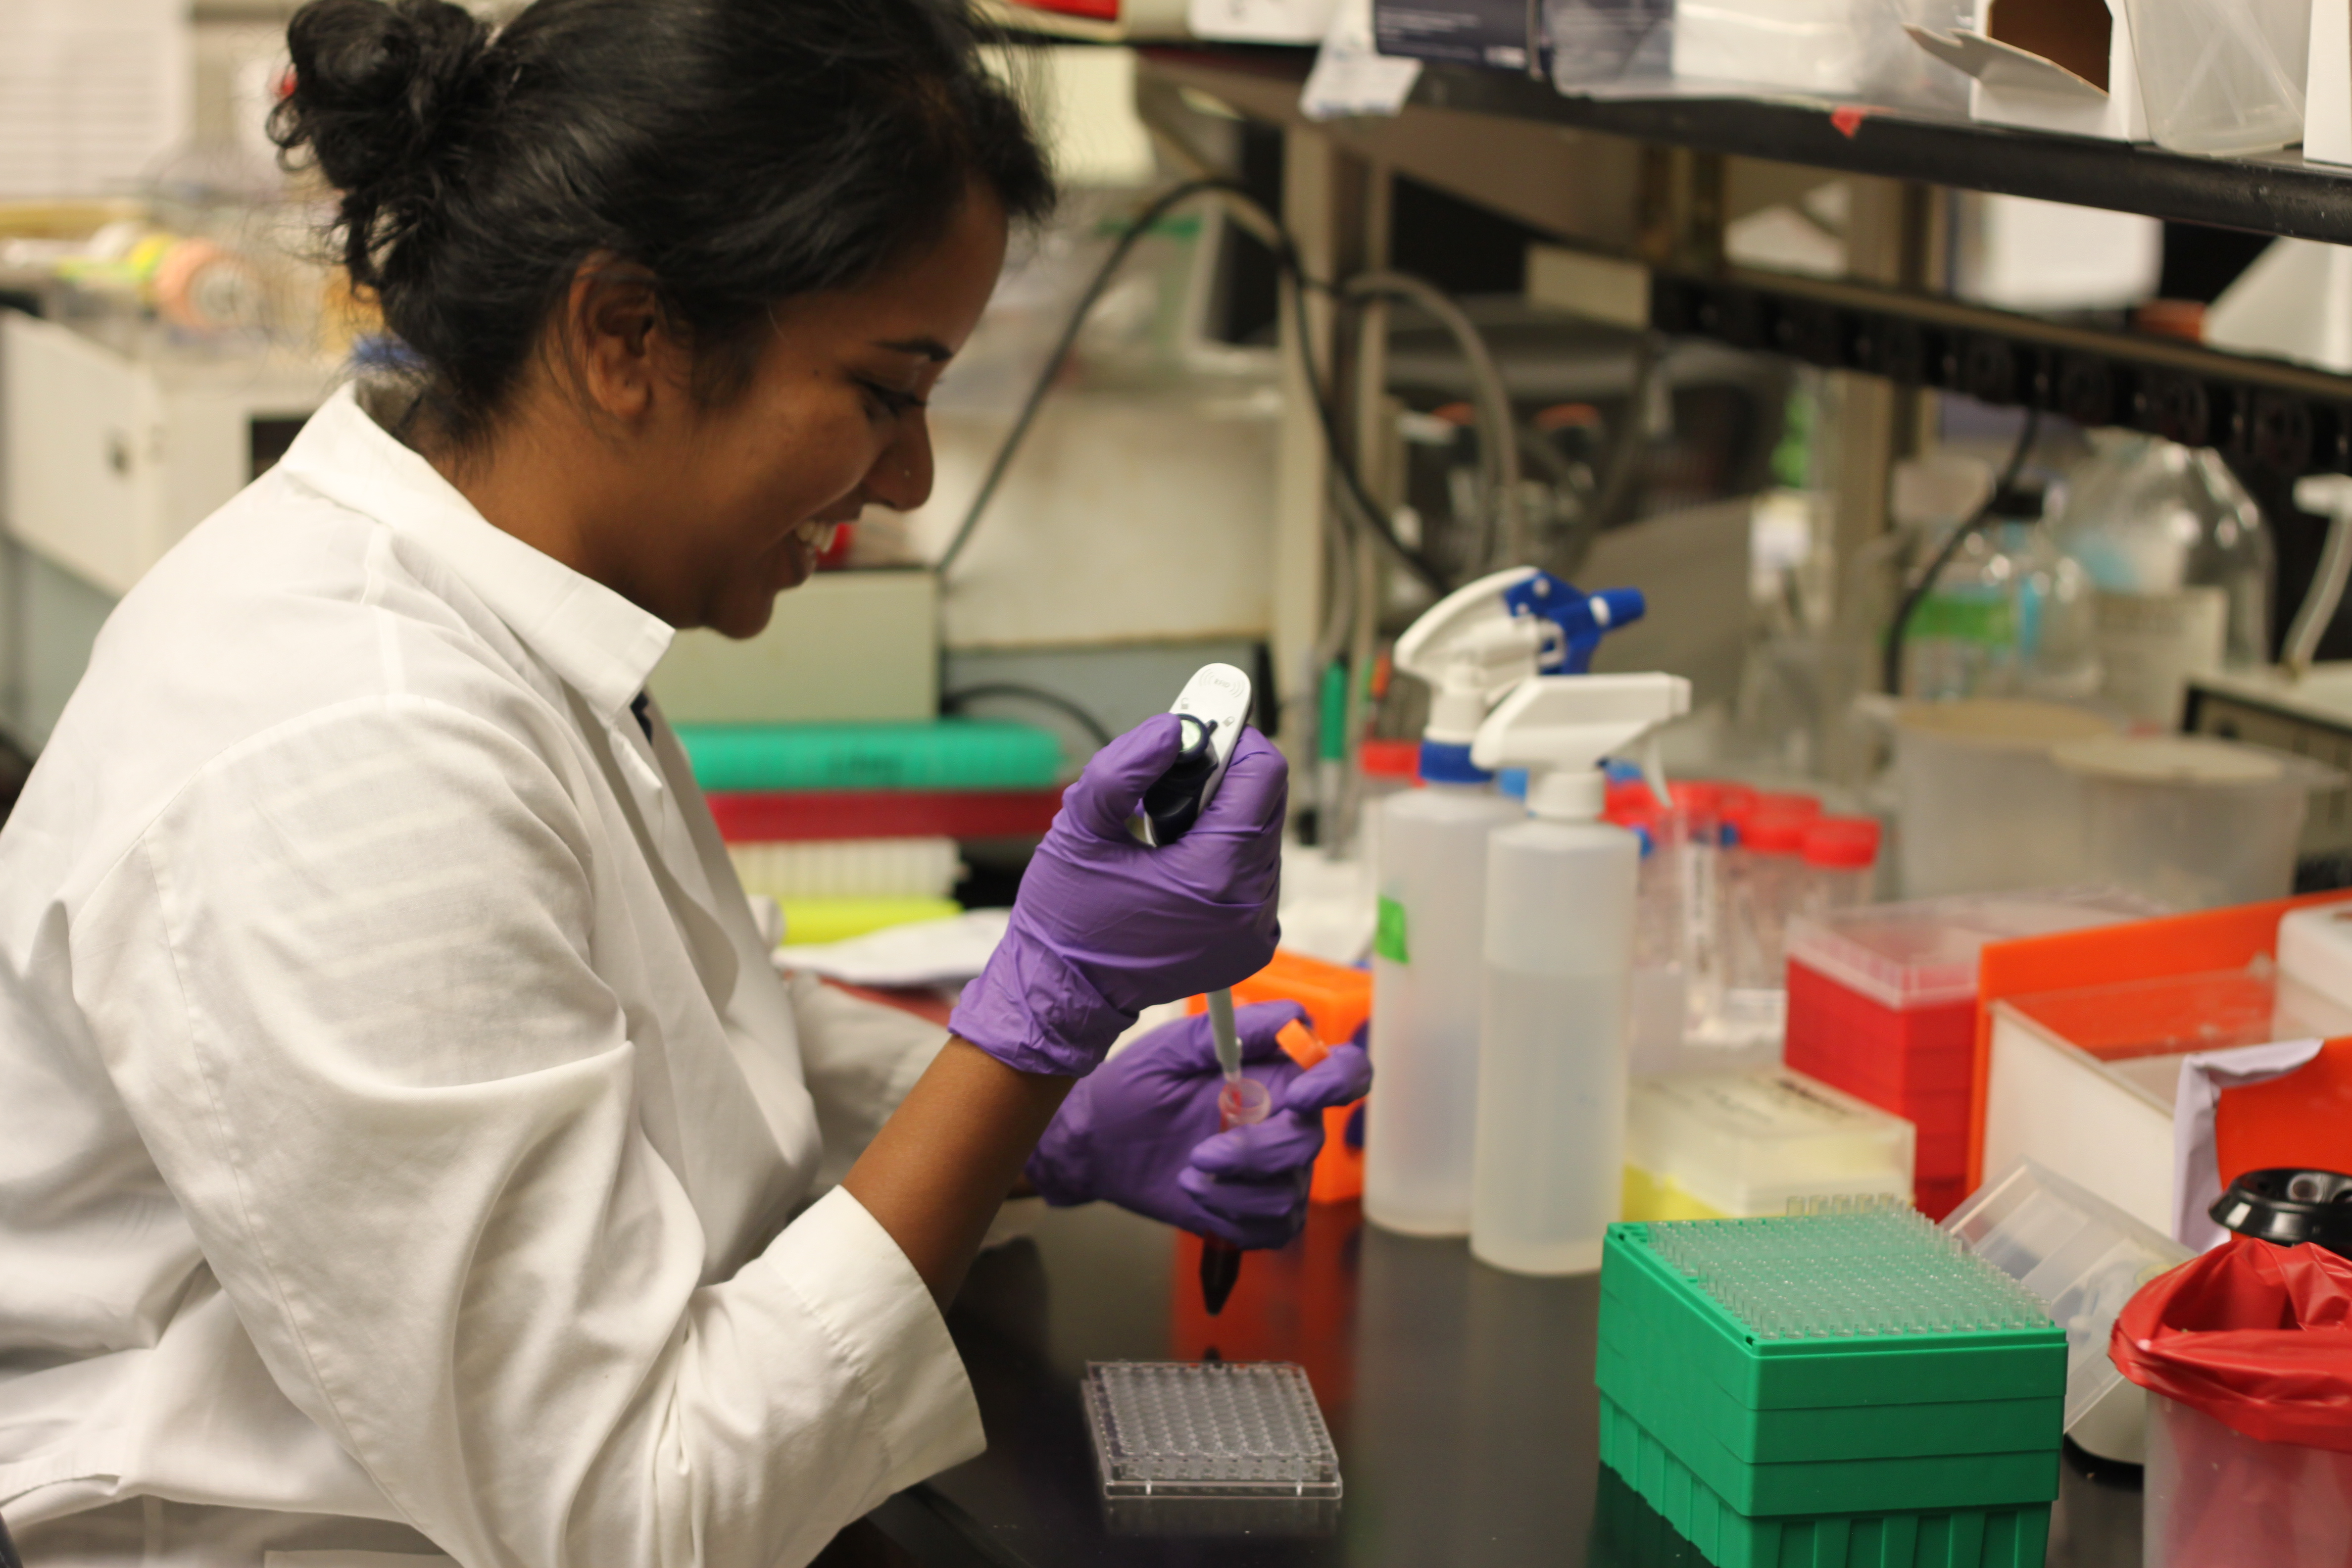
A PhD student pipetting at the bench
Specialty: lab-equipment
Image credit: Katherine Stember